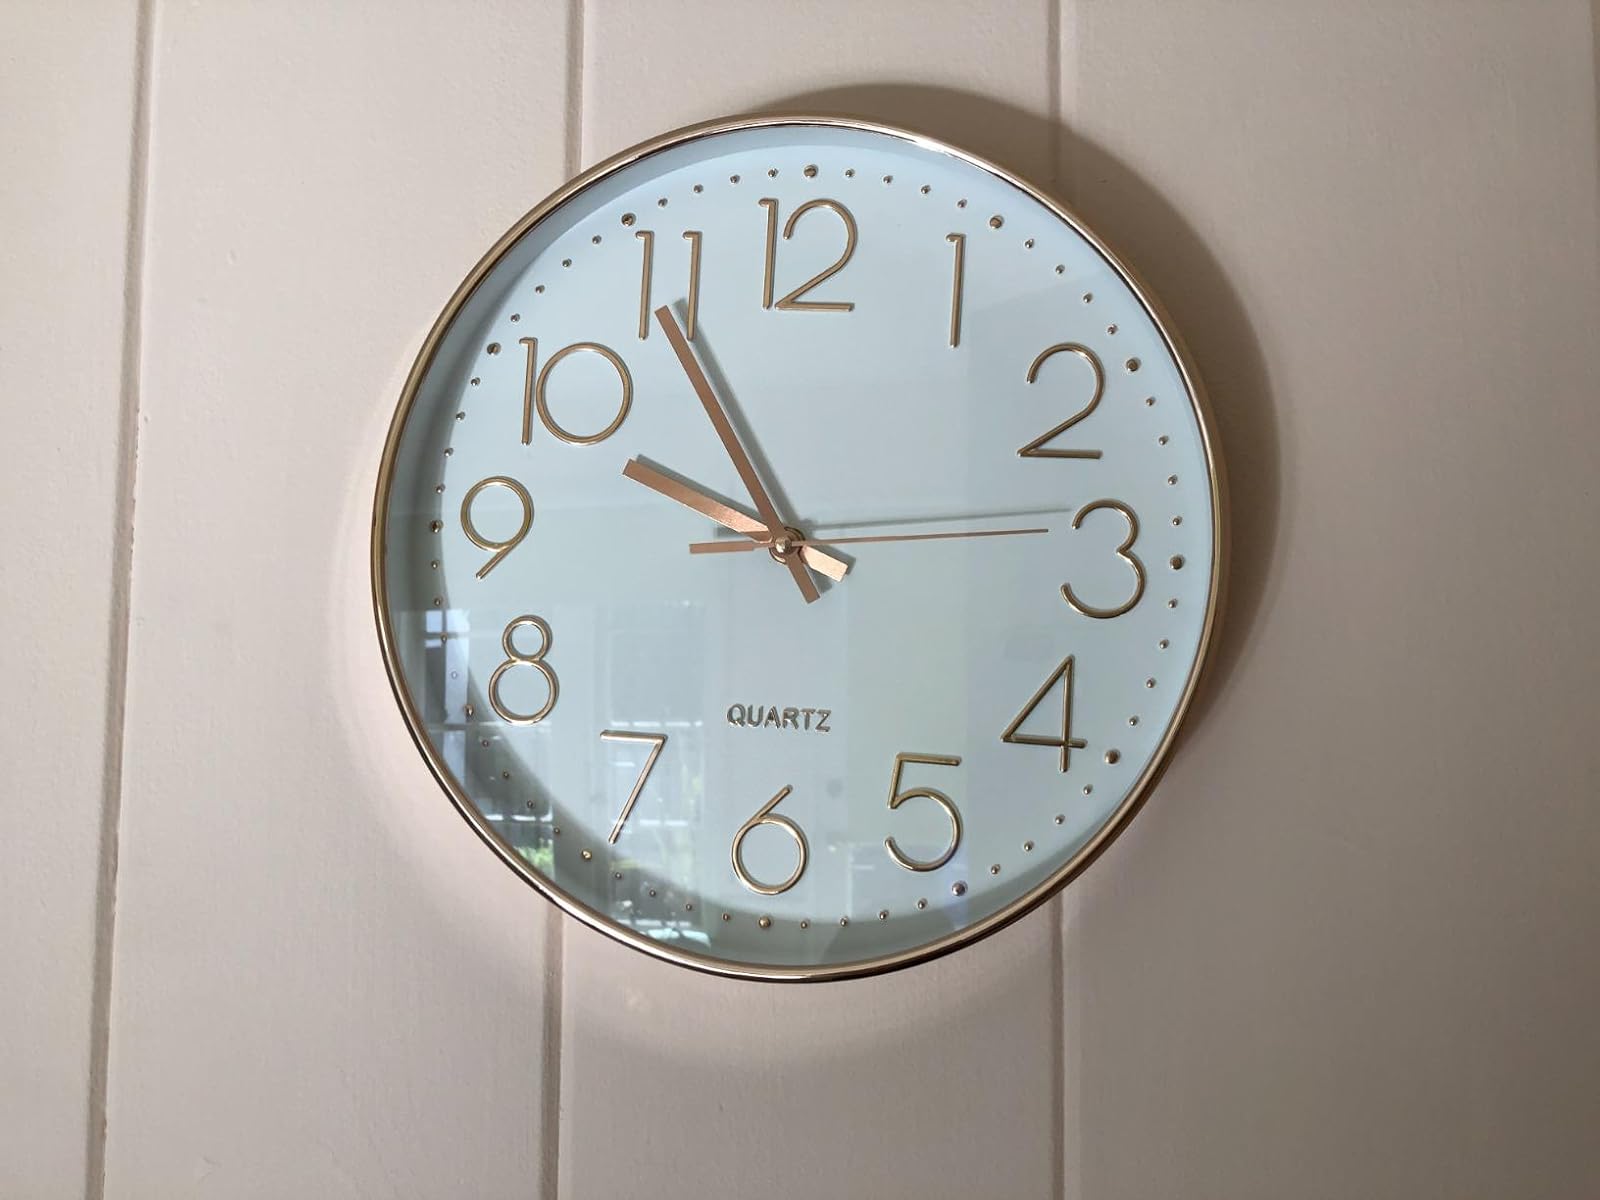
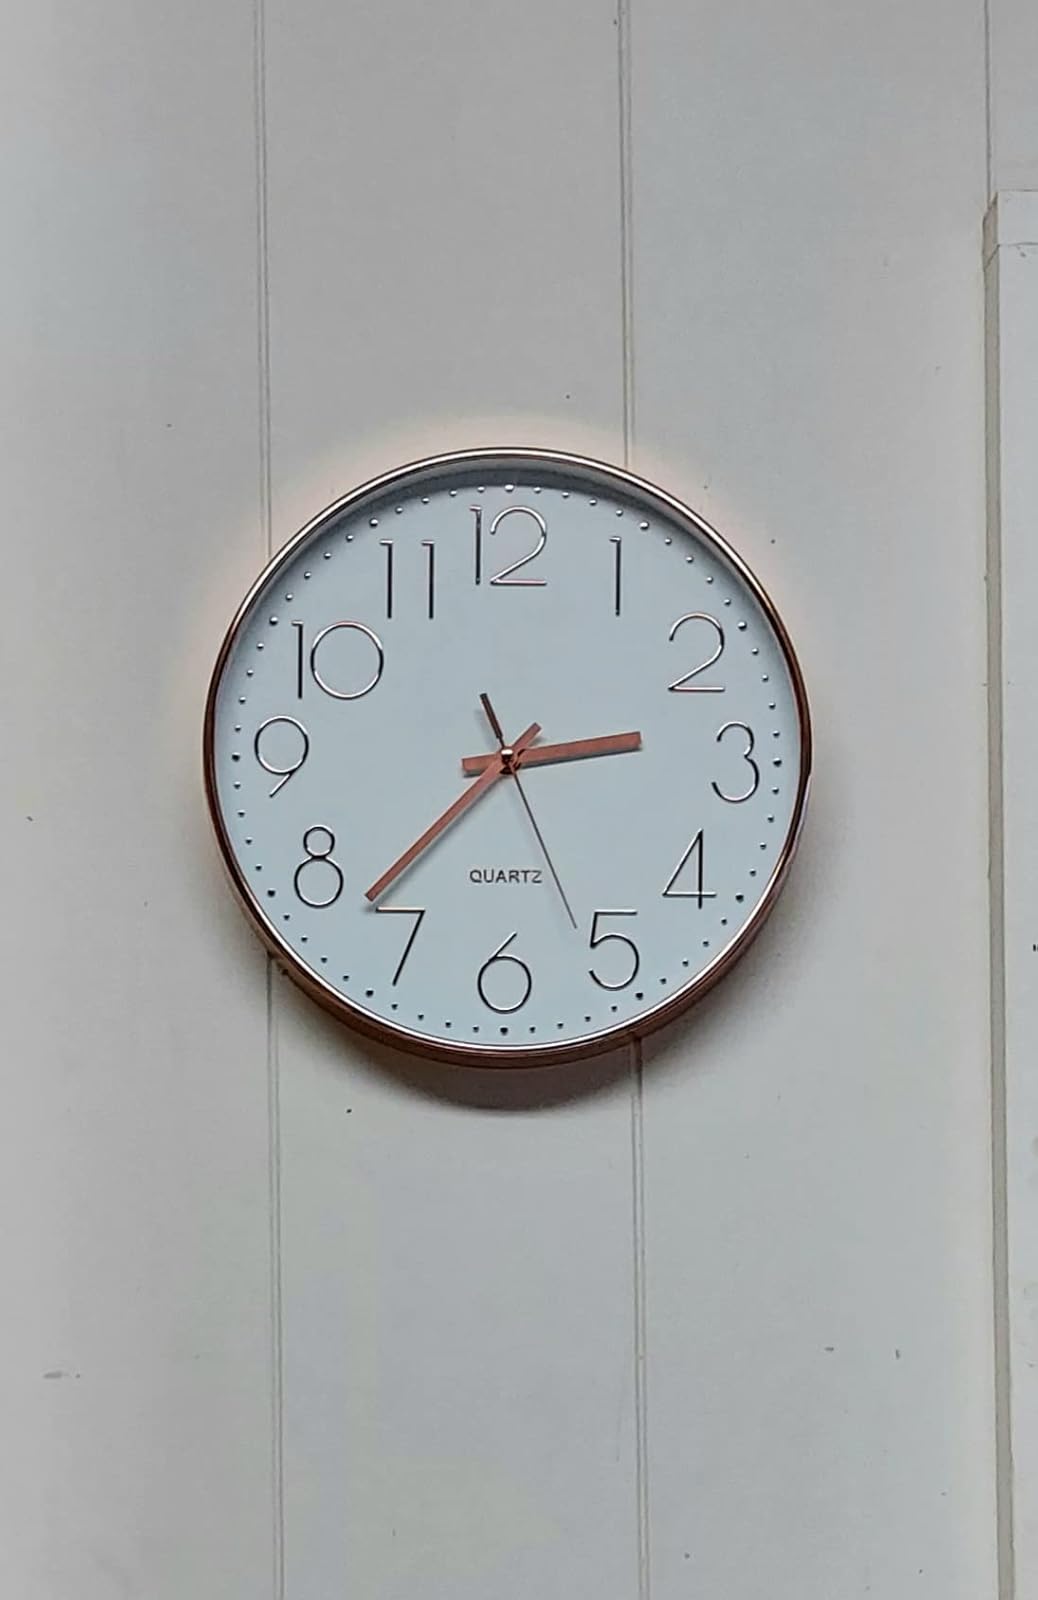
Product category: clock
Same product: yes